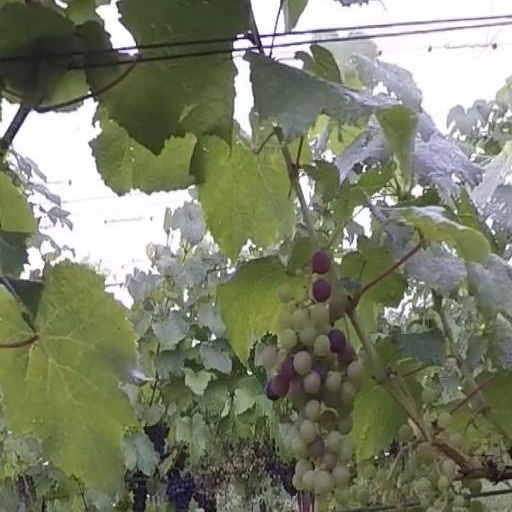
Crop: grape